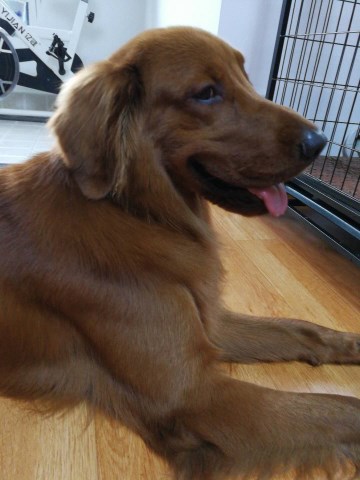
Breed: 5355-n000126-golden_retriever